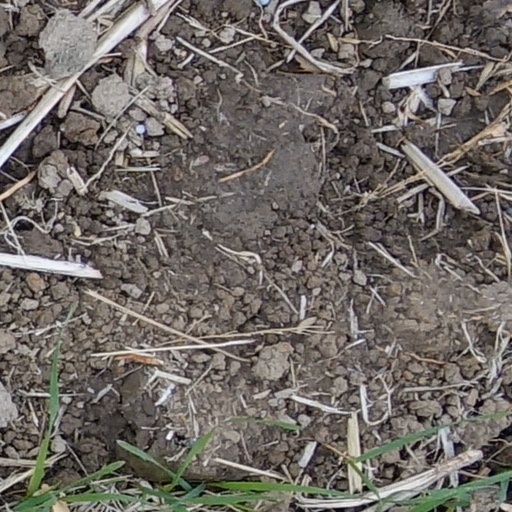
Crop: wheat